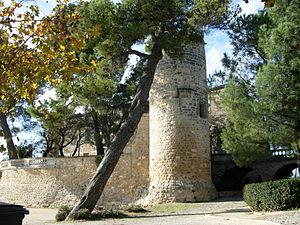
Popian (Hérault) - château et mairie.
Popian est une commune française située dans le département de l'Hérault en région Occitanie.